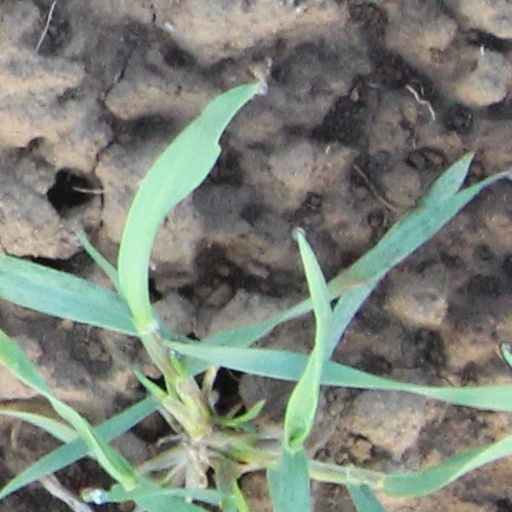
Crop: wheat